This Old House

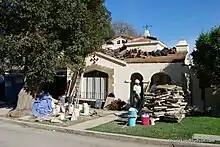
The front of the Los Angeles House project in the Silver Lake neighborhood, Season 32 - 2011.

Steve Thomas took over hosting duties after Vila's departure, remaining with the program until 2003. Cast members noted that the show became more of an ensemble production after Vila left.